Fibrosis

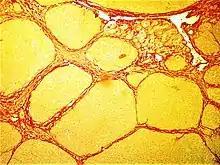
Bridging fibrosis in a Wistar rat following a six-week course of thioacetamide. Sirius Red stain

Historically, fibrosis was considered an irreversible process. However, several recent studies have demonstrated reversal in liver and lung tissue, and in cases of renal, myocardial, and oral-submucosal fibrosis.